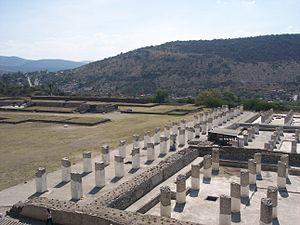
La culture toltèque est une culture mésoaméricaine qui s’est développée autour de Tula, leur capitale située près de Teotihuacan au Mexique, au début de la période post-classique de la chronologie méso-américaine. Le terme Toltèques provient du nahuatl et désigne les « maîtres bâtisseurs ». Dans les légendes nahuatl, les Toltèques sont censés être à l'origine de toute civilisation. Les Aztèques, pour affirmer leur supériorité, se sont donc prétendus leurs descendants.